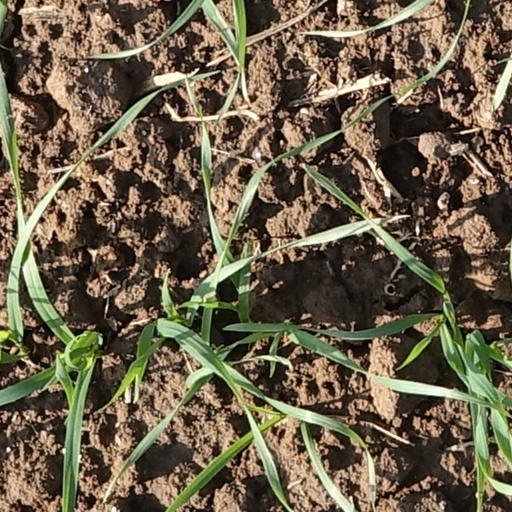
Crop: wheat